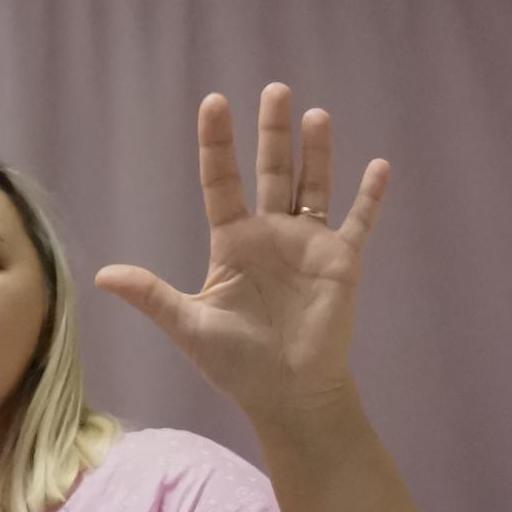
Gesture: palm